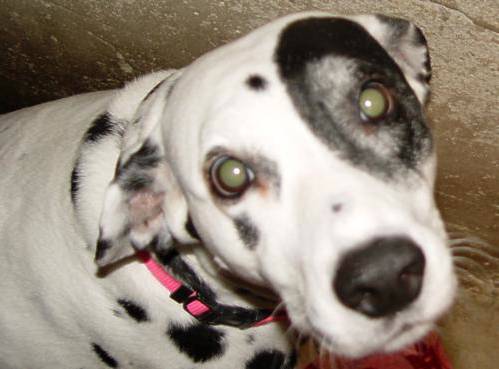
Label: dog